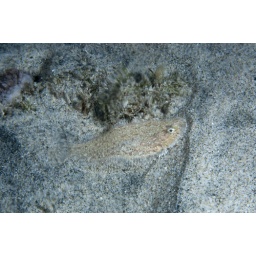
Cold cold water flowing across the sand has caused a lot of distortion in the image.